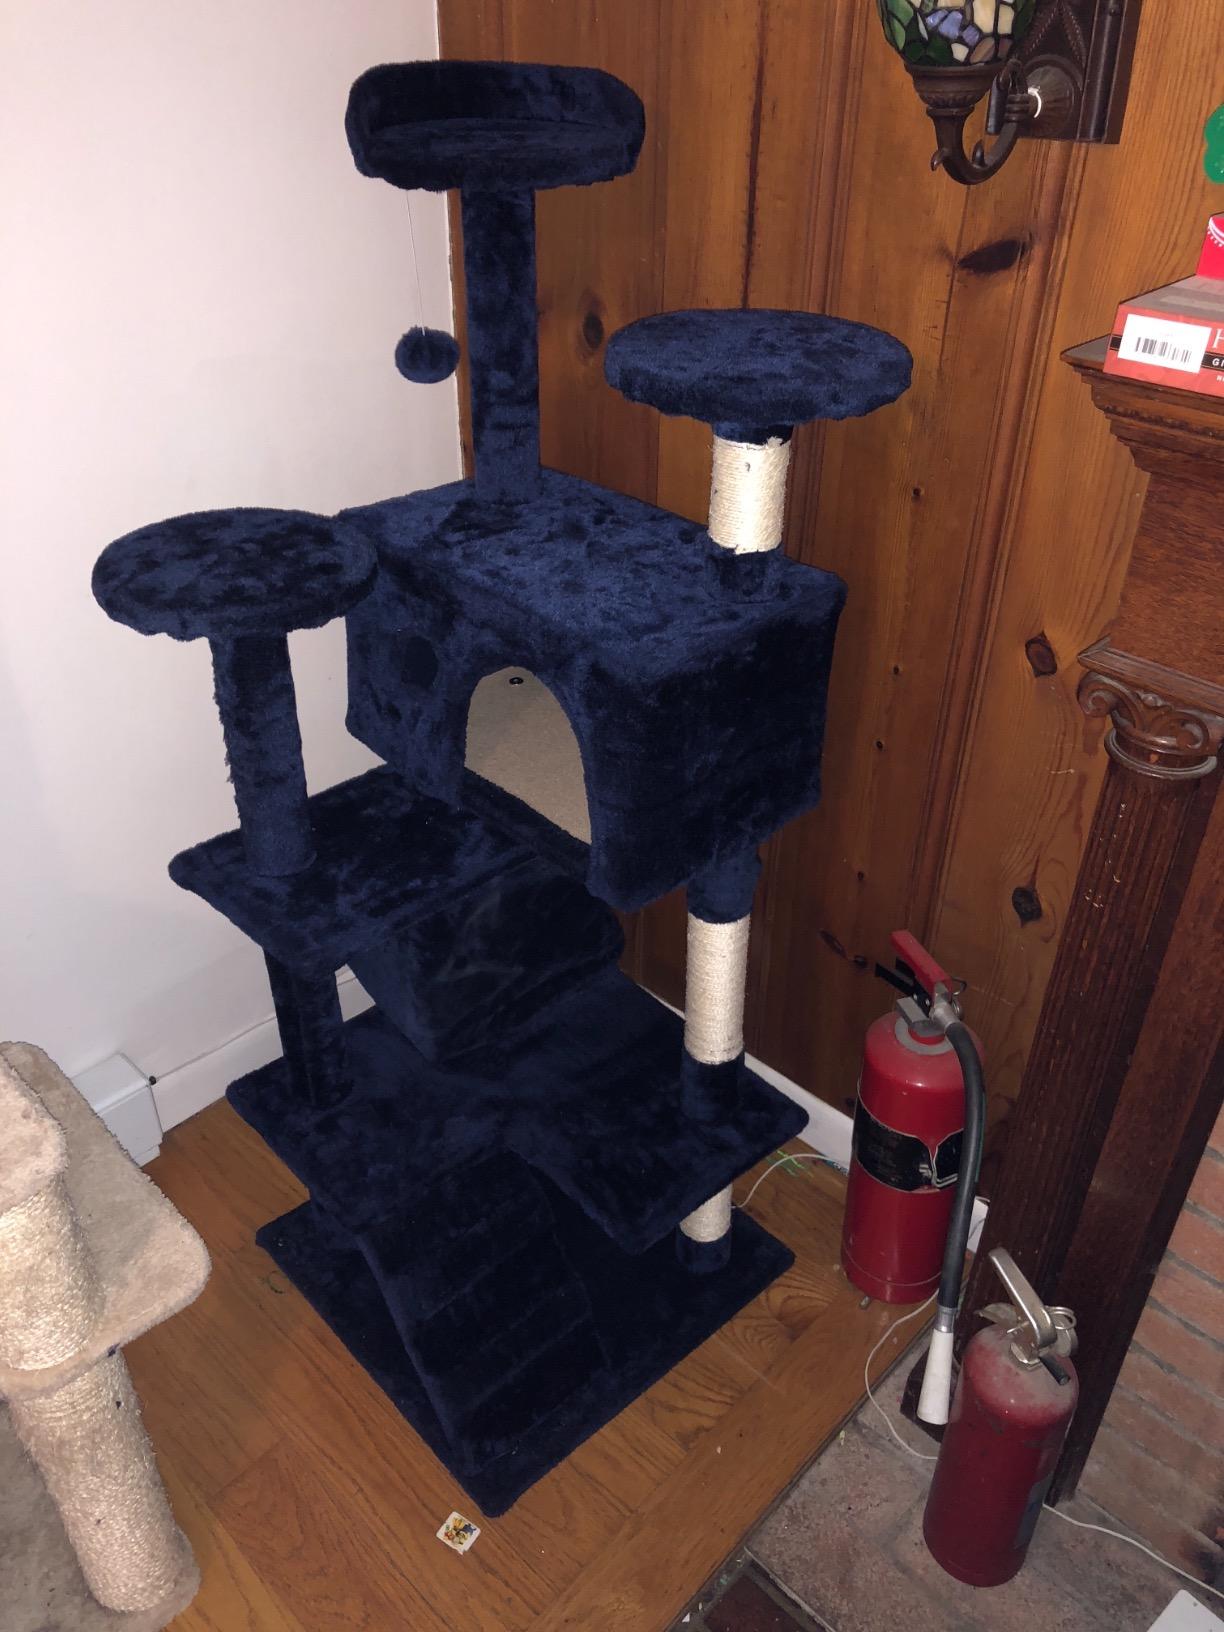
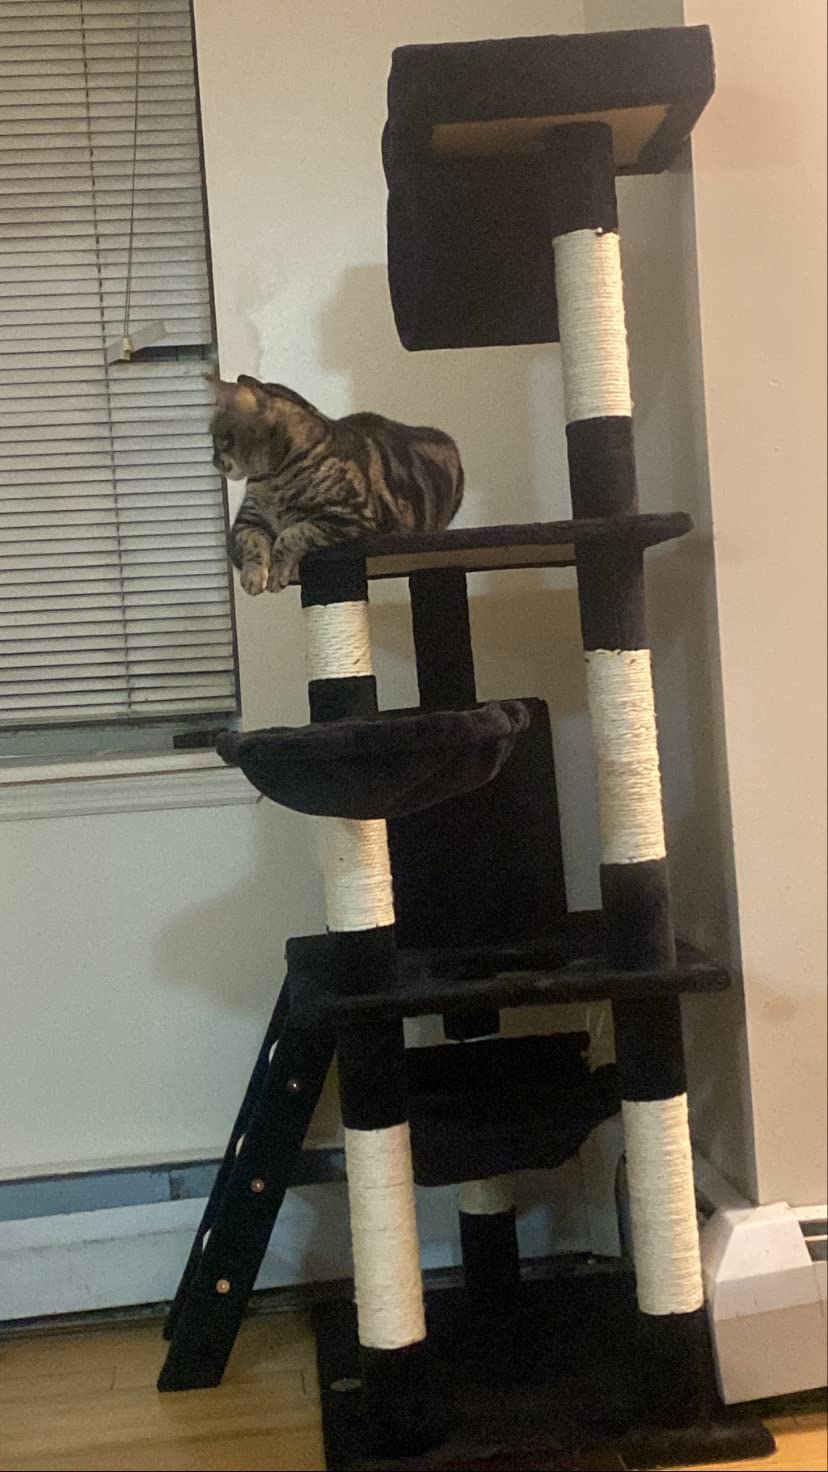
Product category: items_cat tree
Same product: no